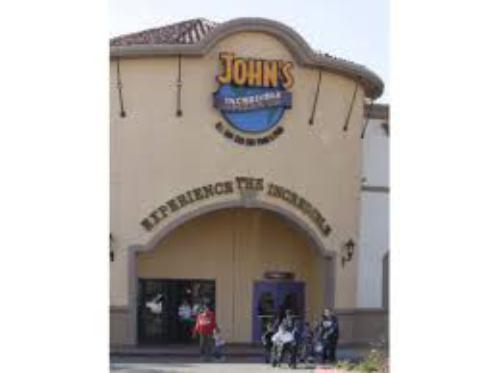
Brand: John's Incredible Pizza
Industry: Food